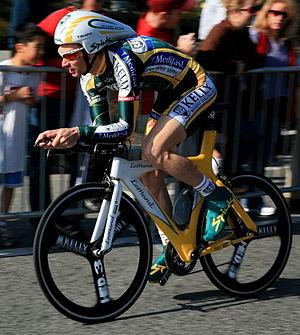
Andrew Bajadali est un cycliste américain né le 1ᵉʳ mai 1973 à Boulder dans le Colorado. Il est professionnel de 2003 à 2012.